Khaad

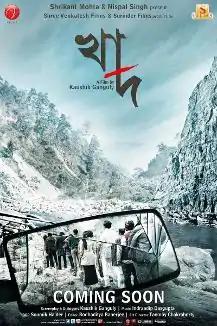

Khaad is a 2014 Indian Bengali film directed by Kaushik Ganguly. It's about a story of a group of people trying to make-out alive of a situation that tests their strength, patience and resilience.